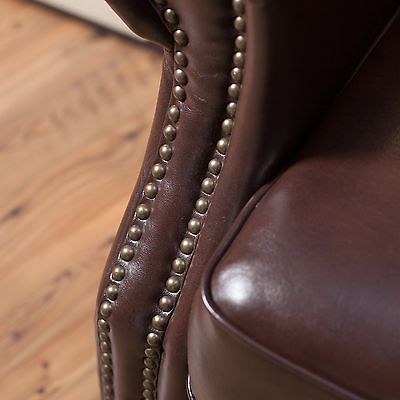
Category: chair